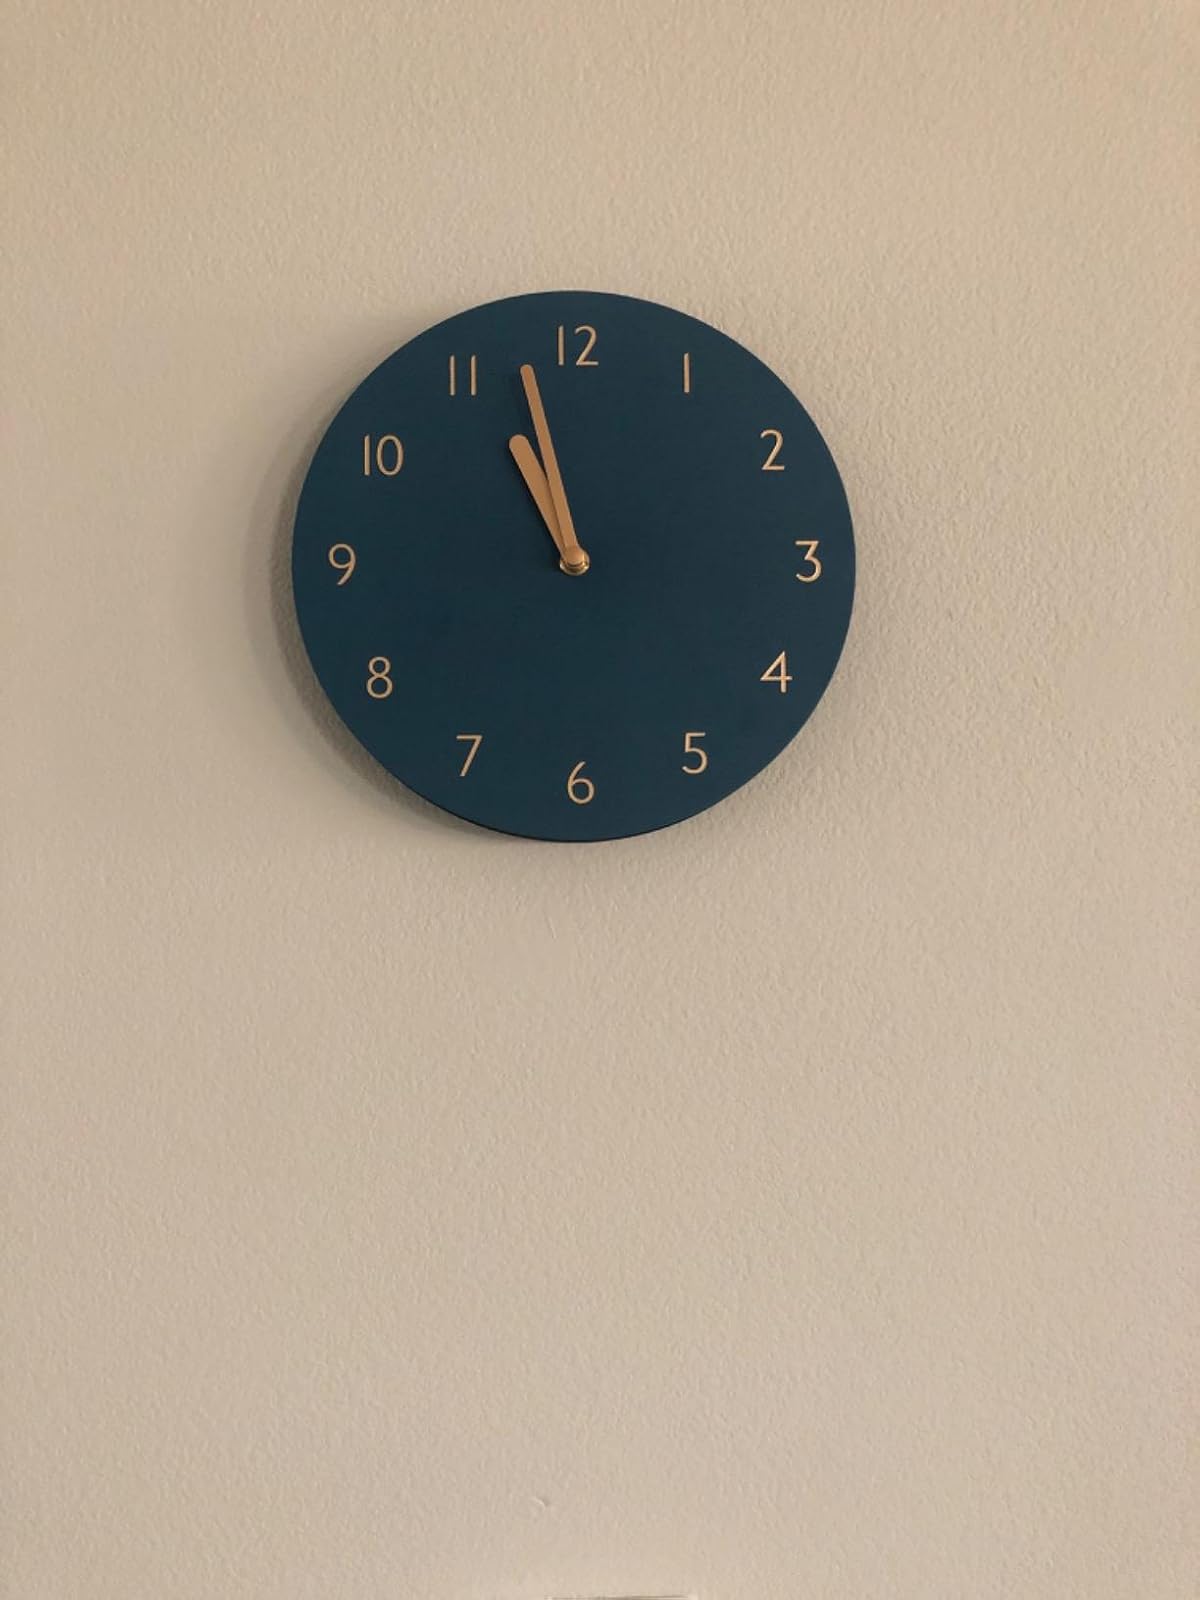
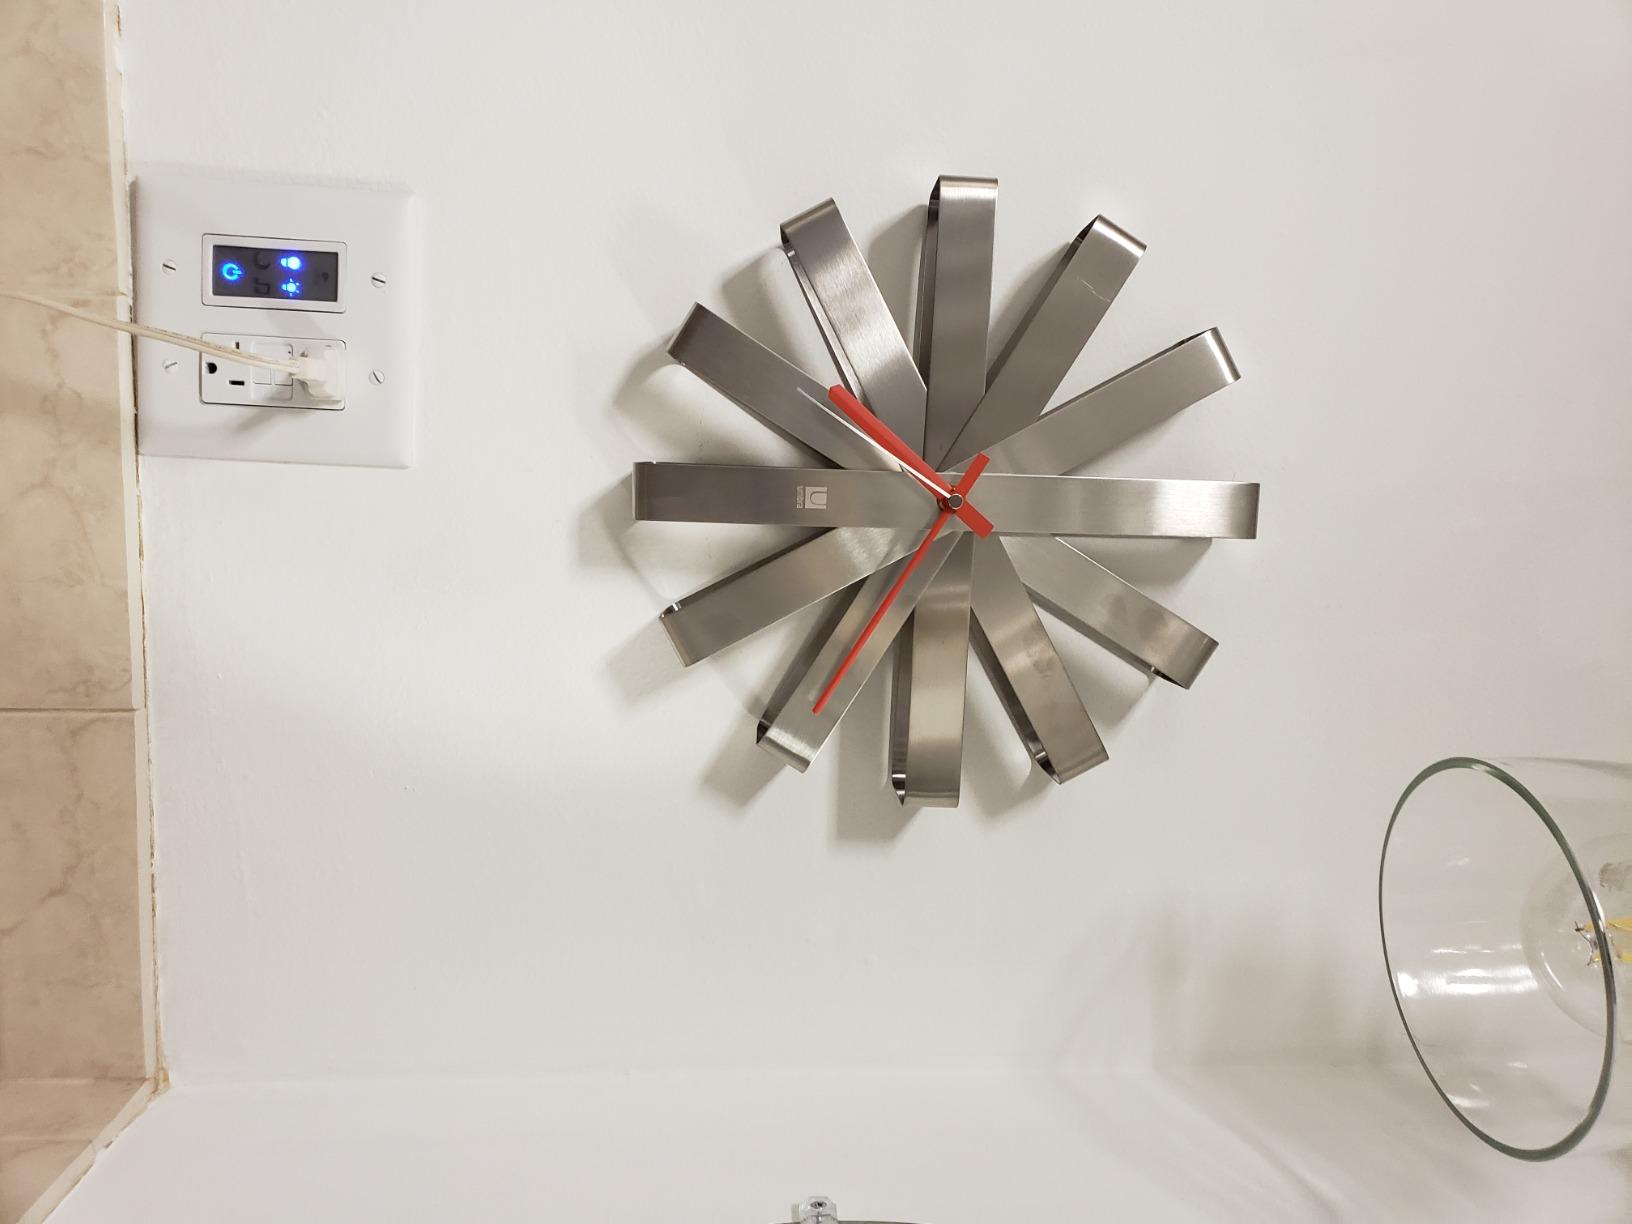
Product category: clock
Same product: no